The Apprentice (video game)

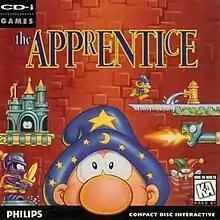
North American cover art by Dennis Zopfi

The Apprentice is a 1994 vertically scrolling platform game developed by The Vision Factory and published by Philips Interactive Media in North America and Europe exclusively for the Philips CD-i. The first title to be created by The Vision Factory for the CD-i platform, the game is set on a fantasy setting inside the castle of wizard Gandorf S. Wandburner III, as players assume the role of young apprentice magician Marvin in order to complete a series of tasks given by his master while facing multiple mischiefs and creatures along the way.